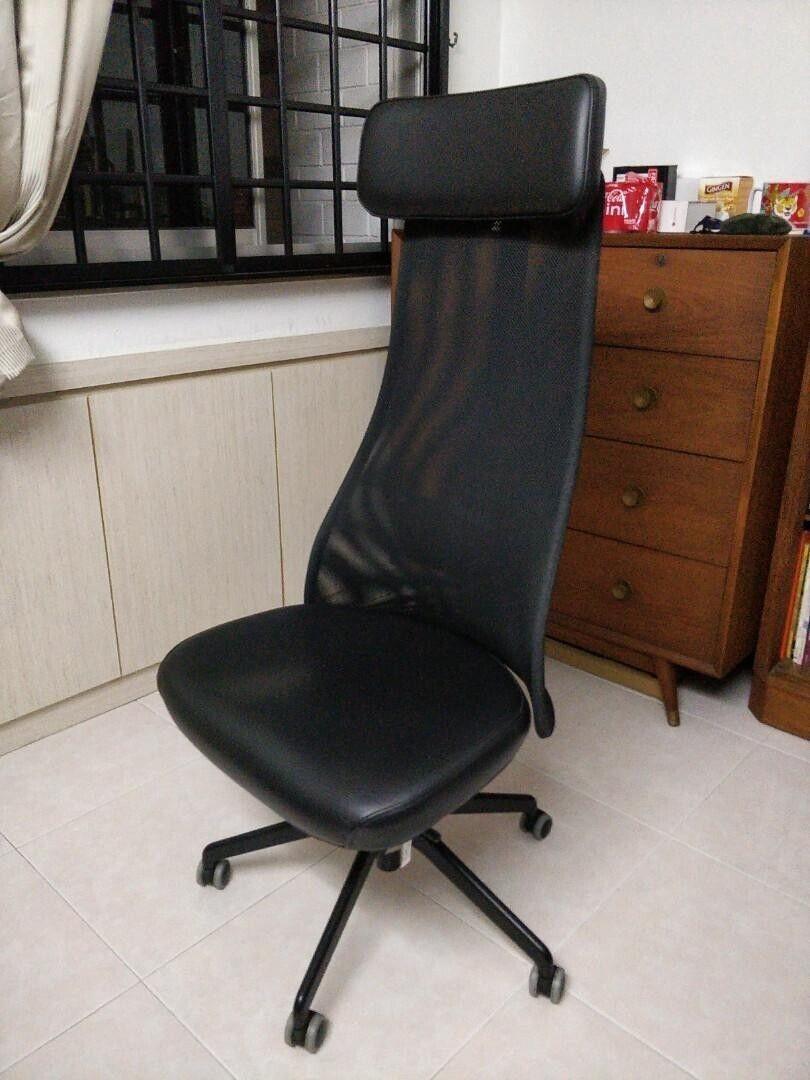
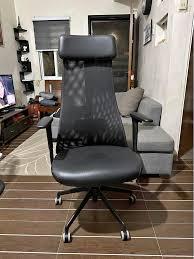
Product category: items_chair
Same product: yes